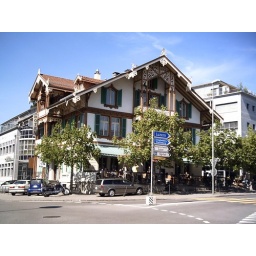
Our humble hostel, directly across the street from the castle. Our room is hidden by the tree behind the street signs.